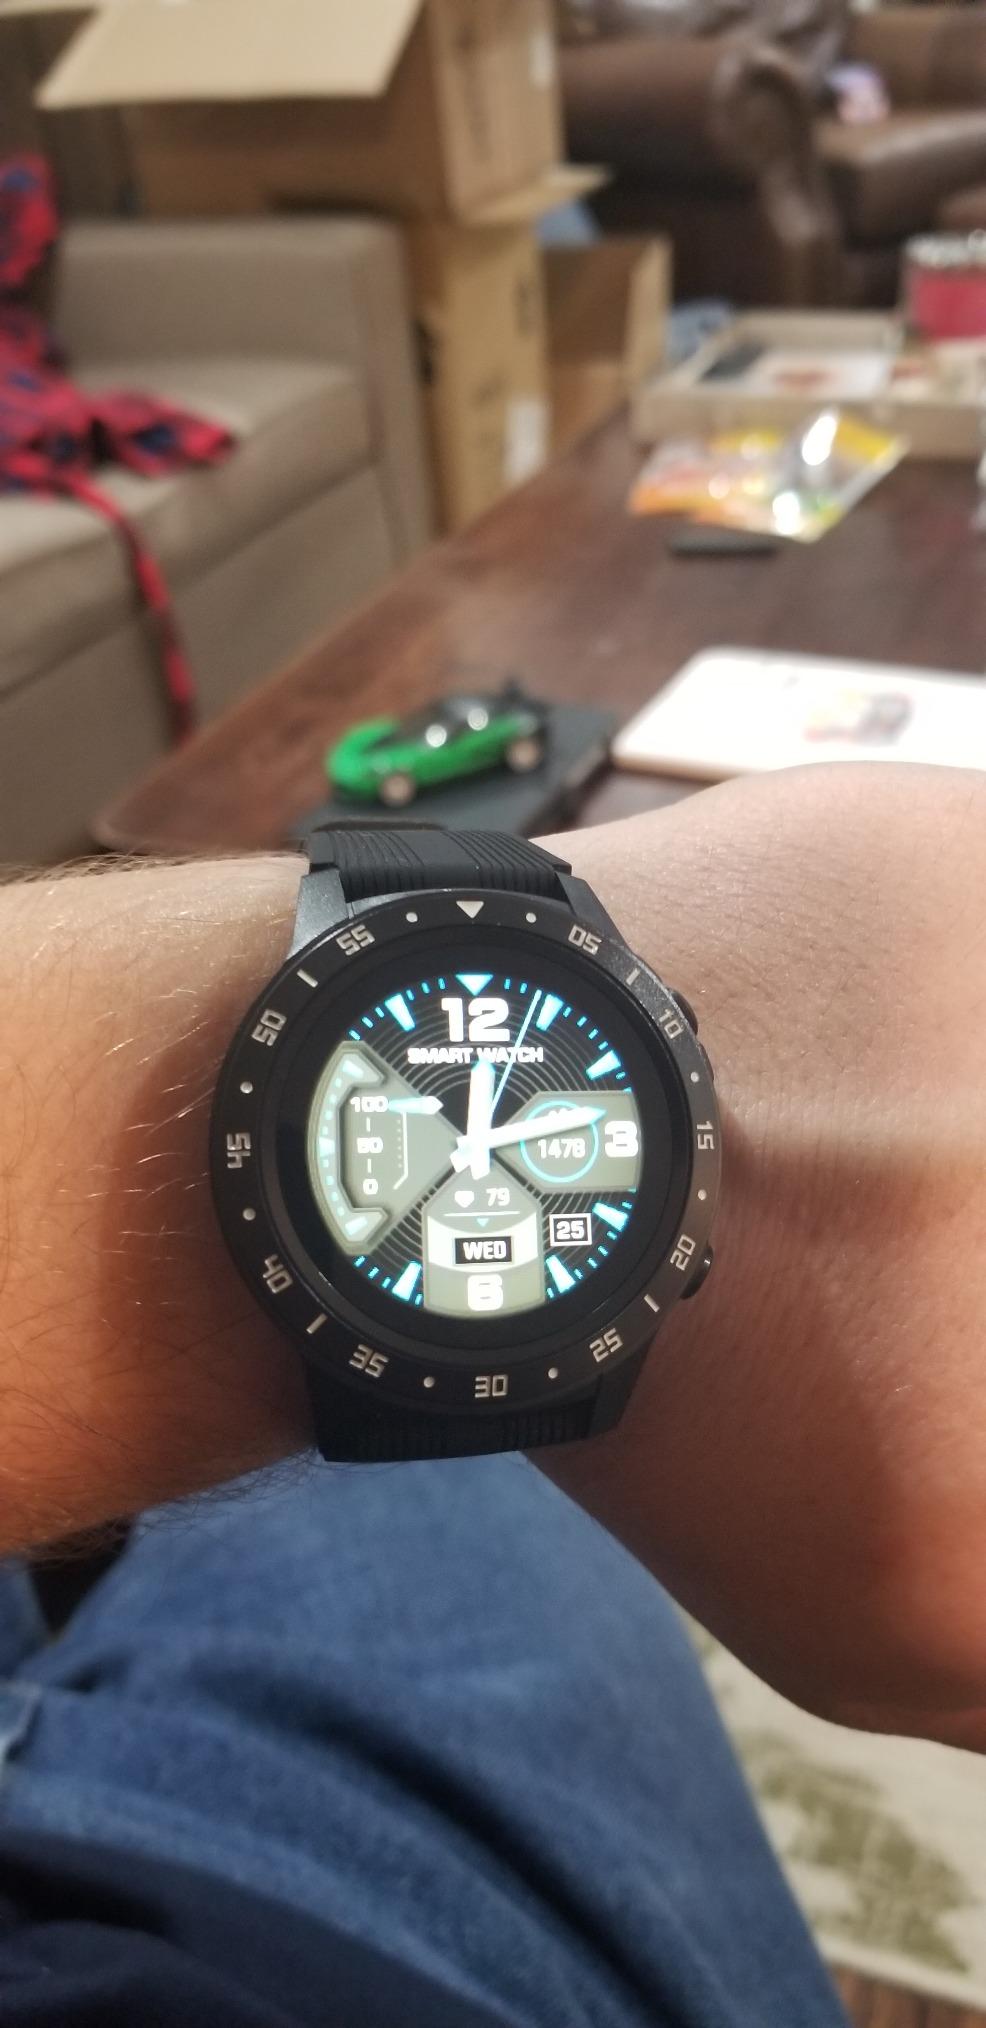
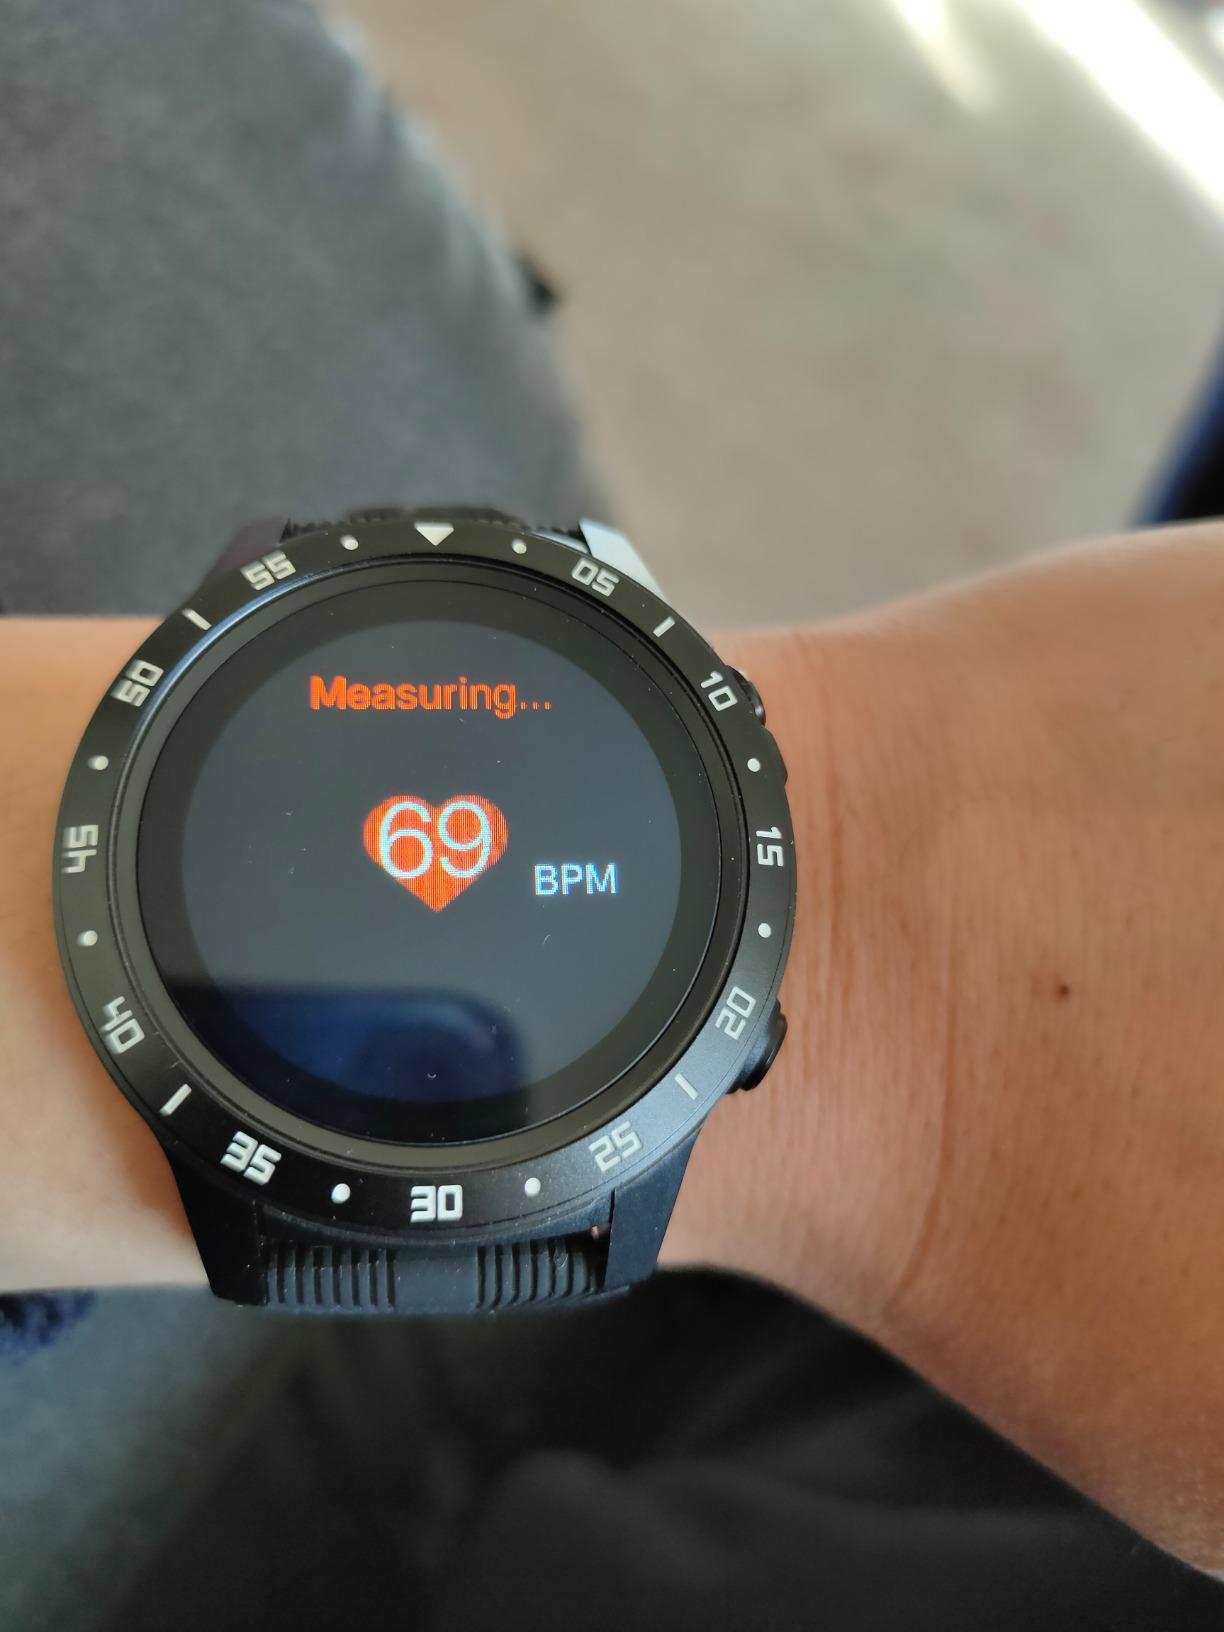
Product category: smartwatch
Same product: yes